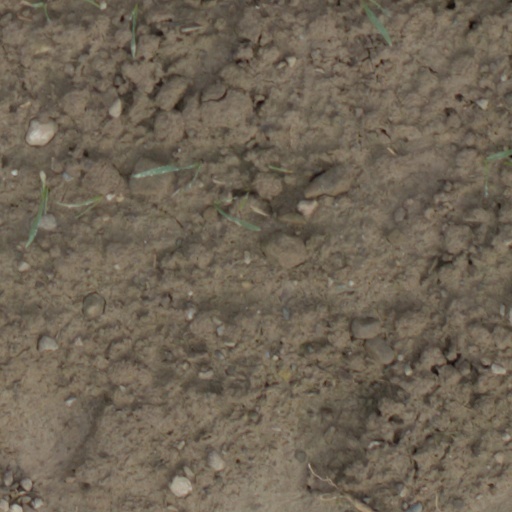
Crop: wheat